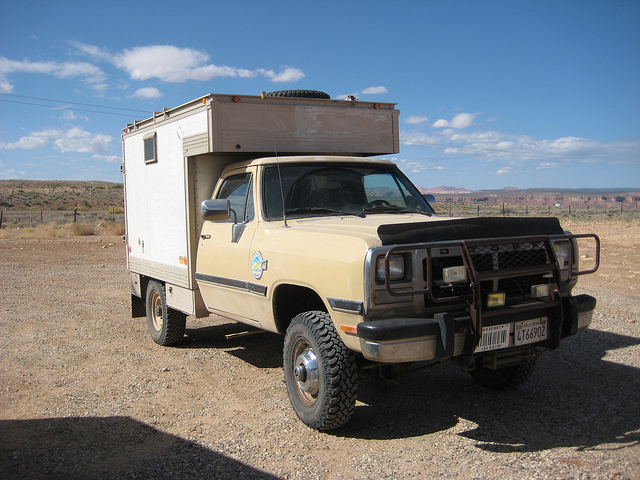
A small brown truck with a camper on it's back.

A truck that has a camper attachment on the back of it.

A pickup truck with a small camper cap on it

A yellow truck dragging a white trailer behind it.

A yellow truck has a small camper on it as it sits on a dirt road in the desert.